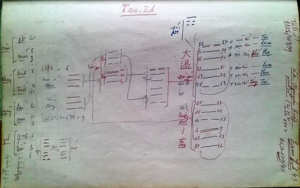
HLTIch
L'horoscope vietnamien est une étude de prédiction du destin d'un individu à travers les astres des douze maisons, qui permet d'en savoir plus sur sa physionomie, son caractère, sa carrière, sa famille, ainsi que l'ensemble des éléments de sa vie. Il est très prisé par la plupart des classes sociales vietnamiennes qui cherchent souvent à connaitre les prédictions sur leurs sorts. Dans le Tử Vi, on peut déterminer les événements favorables ou défavorables en fixant les termes de dix ans, d'un an, d'un mois, d'un jour et d'une heure. Le Hà Lạc du Yi King est un niveau plus élevé du Tử Vi. L'horoscope vietnamien est plus ou moins influencé par les deux horoscopes occidentaux ou chinois.